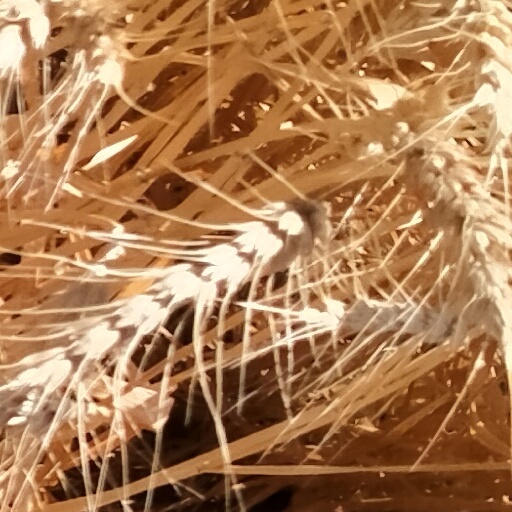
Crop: wheat